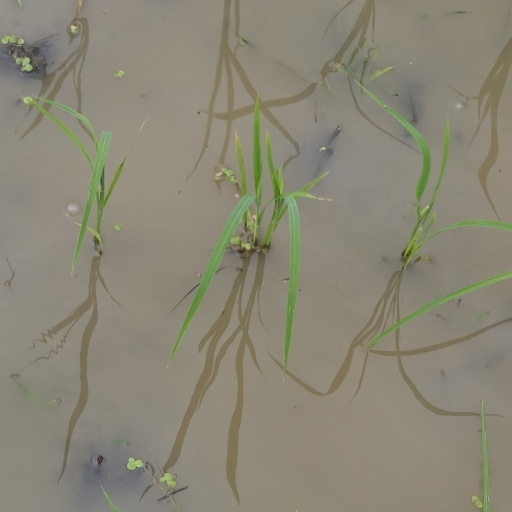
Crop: rice